Aamir Rashadi Madni

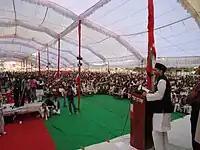
Maulana Aamir Rashadi Madni, President of Rashtriya Ulama Council

Rashtriya Ulama Council or RUC was founded as a "Public Movement" against the backdrop of the Batla House encounter in Azamgarh district of Uttar Pradesh. Maulana Aamir Rashdi is the founder President of RUC. As Maulana quotes, "For 66 years, Muslims have been a mere vote bank for political parties, just the way dalits are. Others attract Muslims votes by instilling the fear of Sangh (RSS) or BJP or Modi, as is the case now. It is high time Muslims created their political leadership." He has even fought the 2014 Loksabha Elections from Azamgarh against Mulayam singh Yadav, the founder of Samajwadi Party stating that it's a fight for justice. Maulana is known for his statements in favour of the marginalized sections of the society specially the Minorities and other oppressed classes. He has led many mass movements on Muslim Reservation, Illegal detention of the Innocents, Article 341, Triple Talaq.